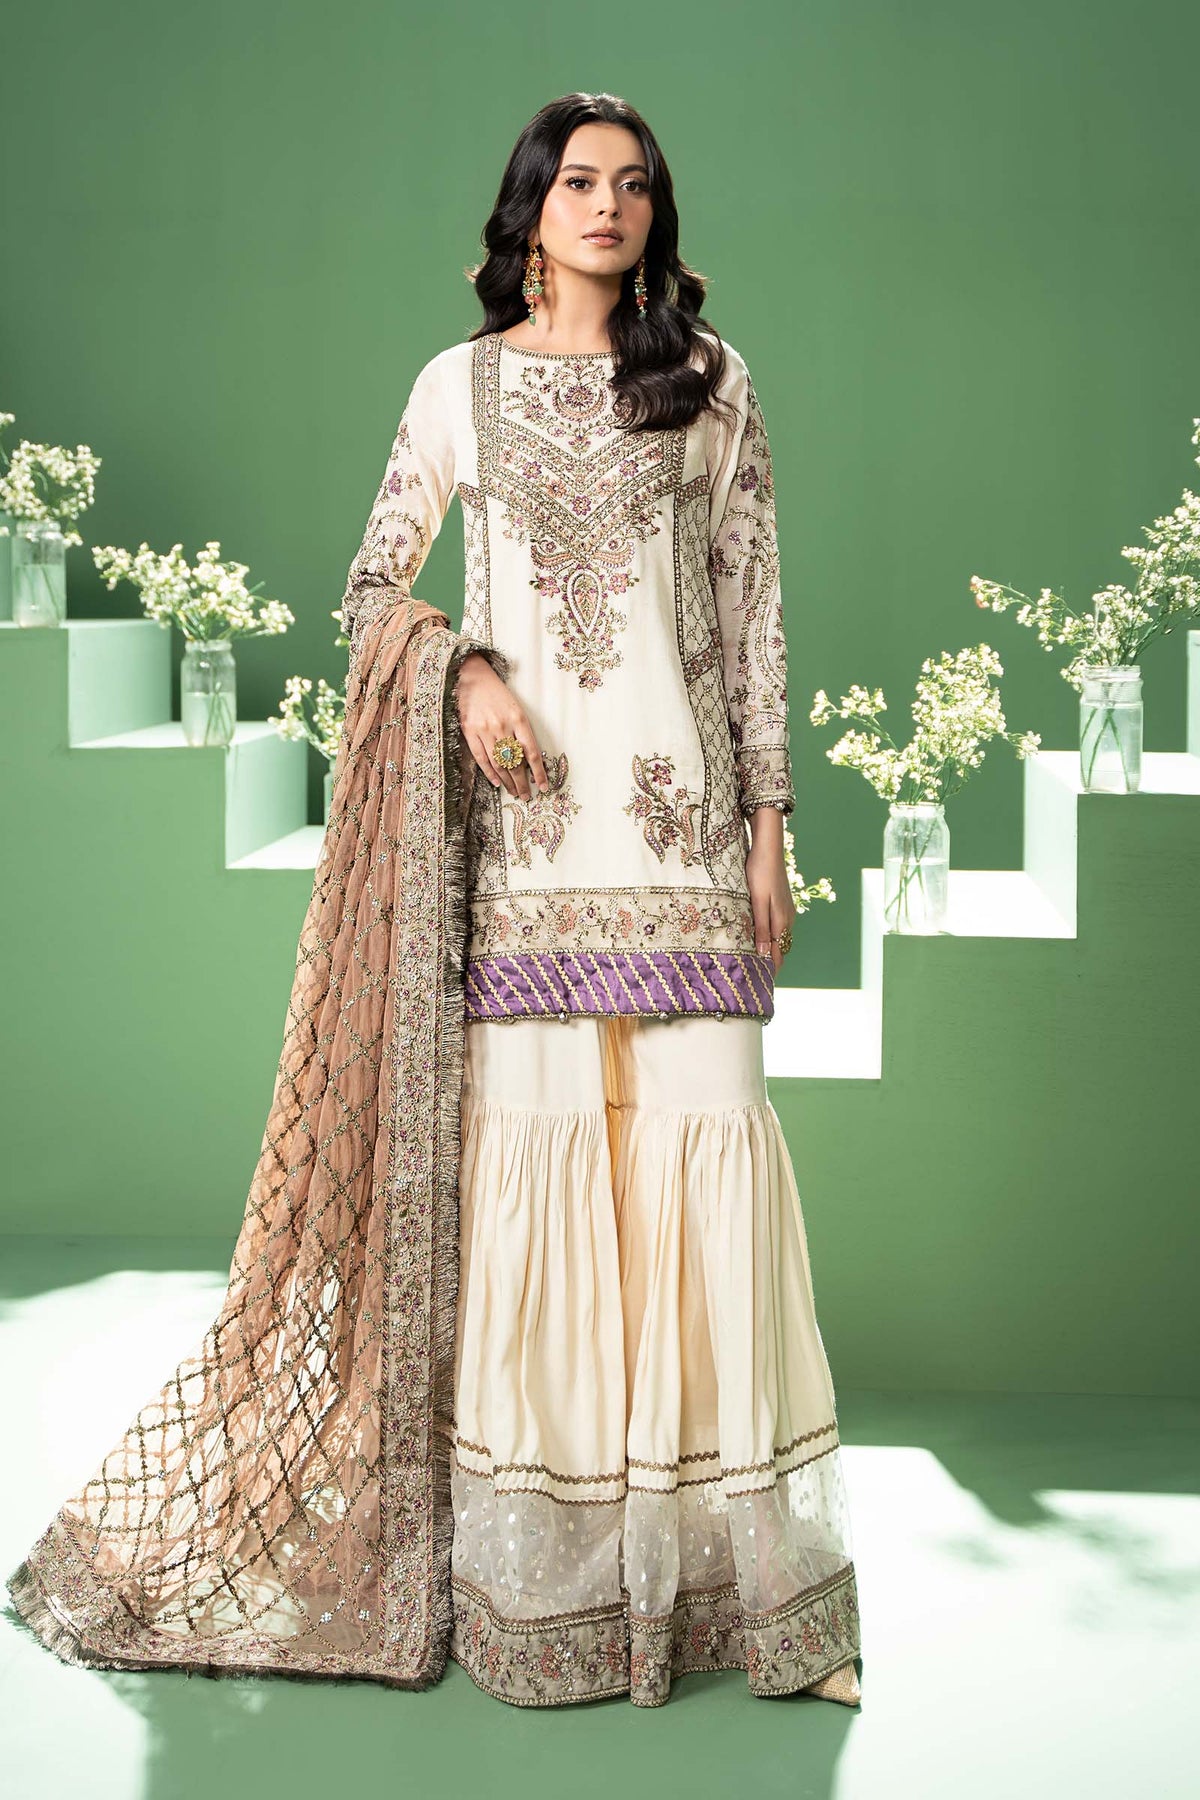
cream embroidered net salwar suit